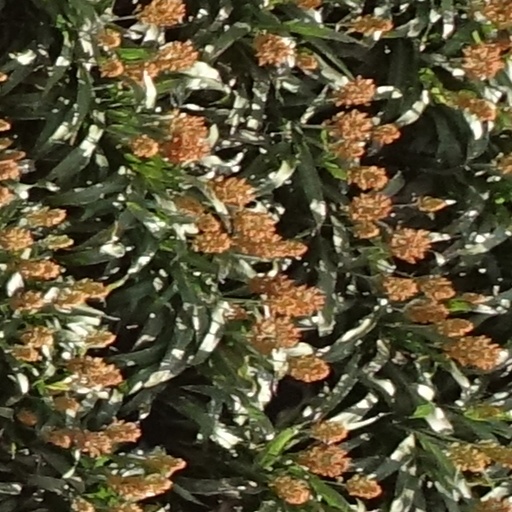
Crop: sorghum